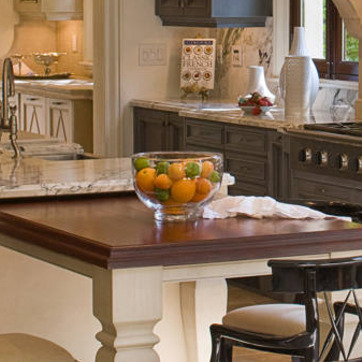
Material: food